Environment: real
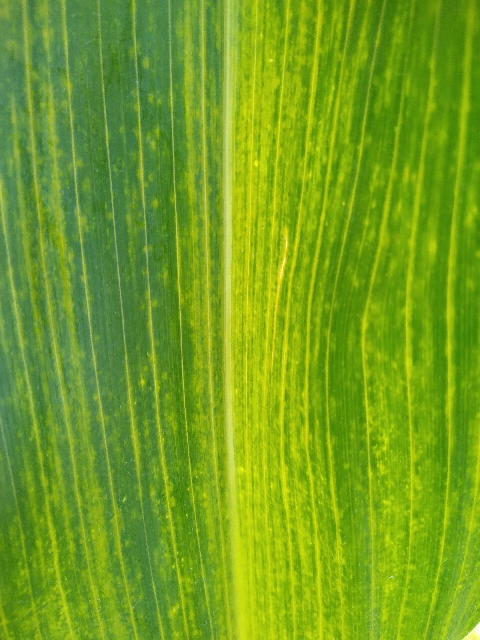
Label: lethal_necrosis